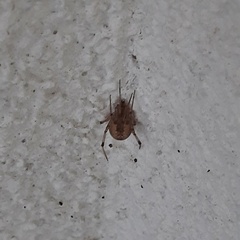
Species: Parasteatoda_tepidariorum